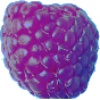
Label: Raspberry 1